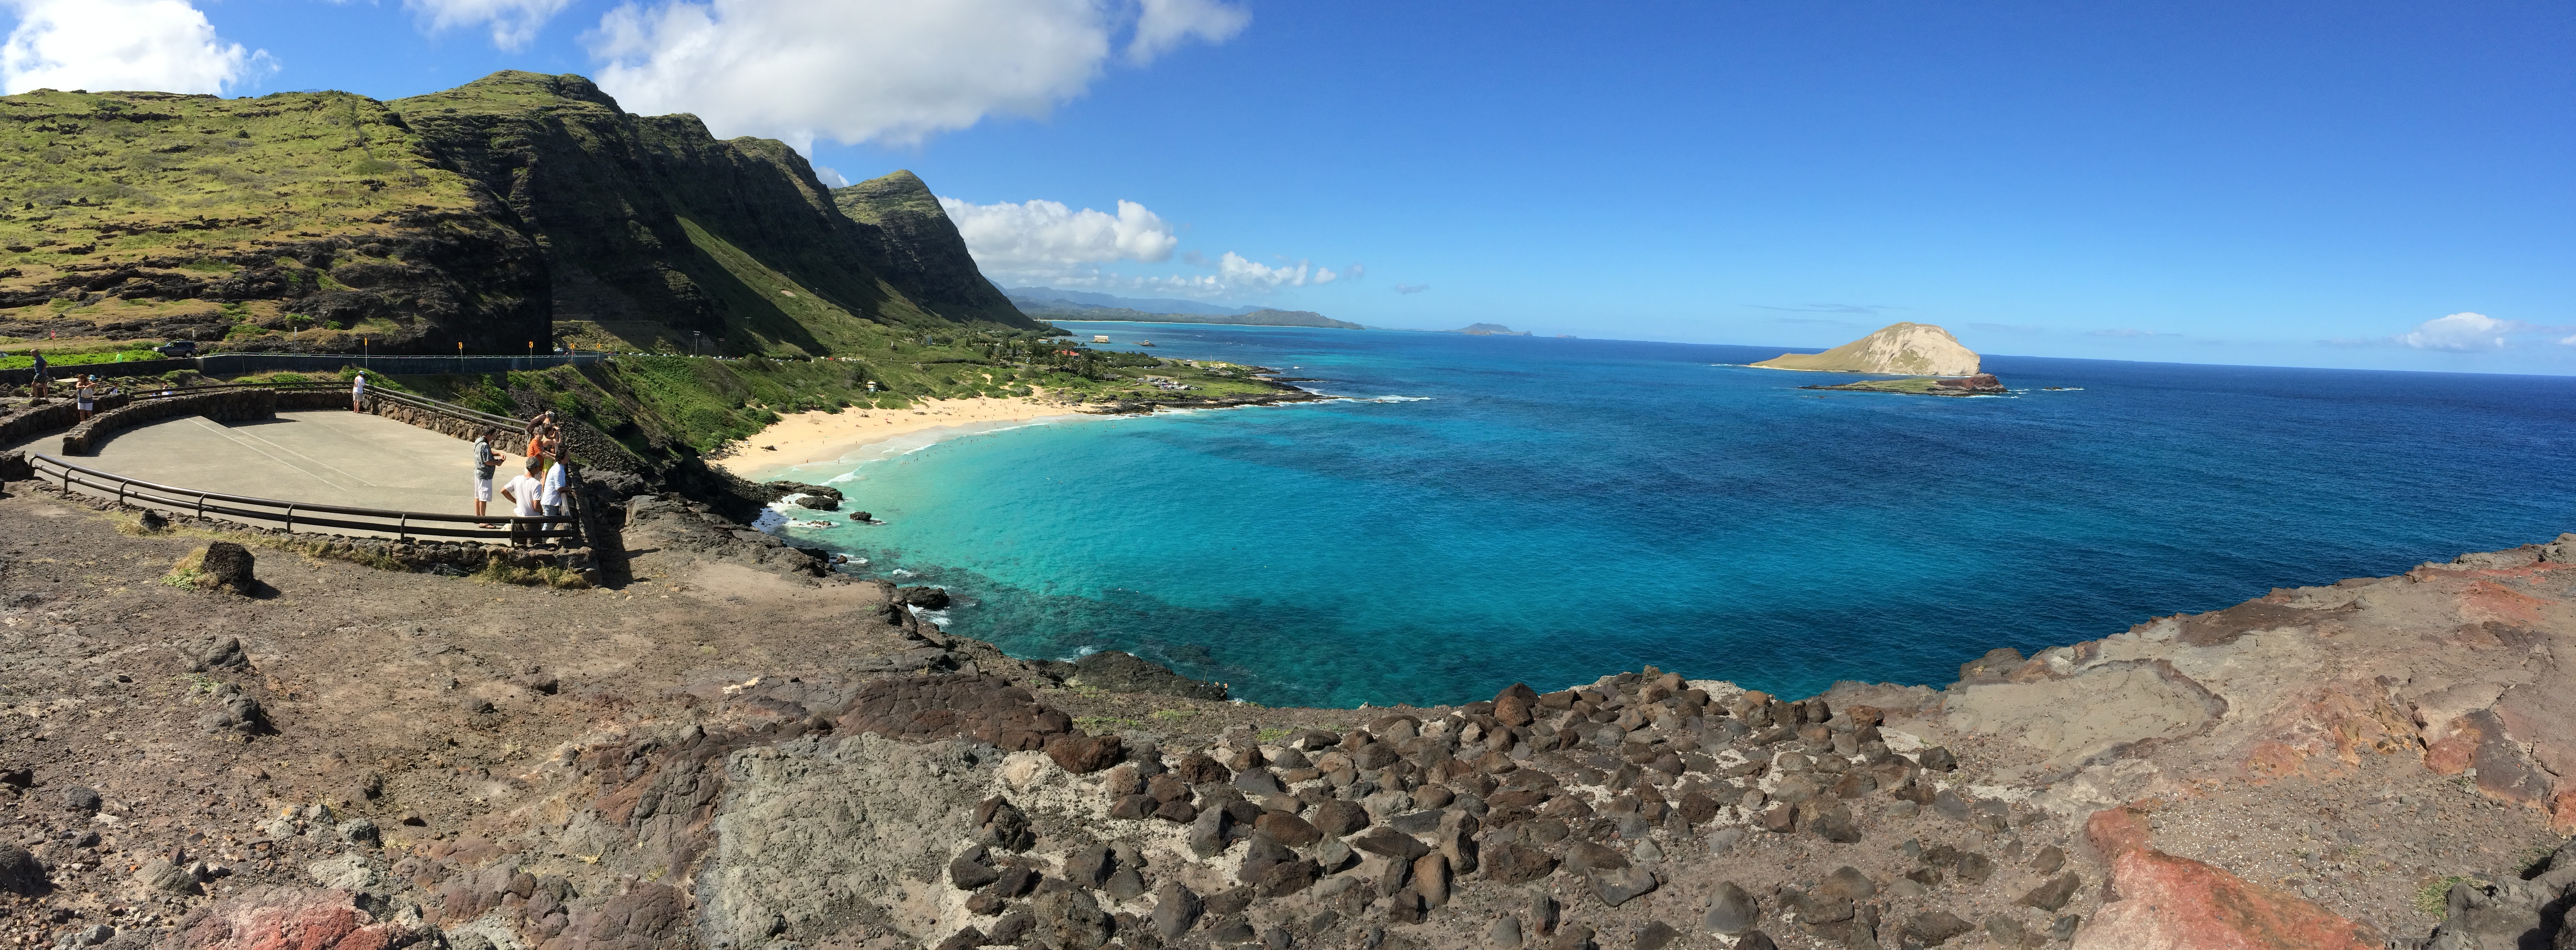
beach, sea, coast, water, outdoor, ocean, coastline, cliff, cove, scenic, tropical, bay, fjord, hawaii, terrain, turquoise, hawaiian, pacific, oahu, cape, landform, hawaii beach, lookout point, makapuu, geographical feature, promontory, makapu u, windward